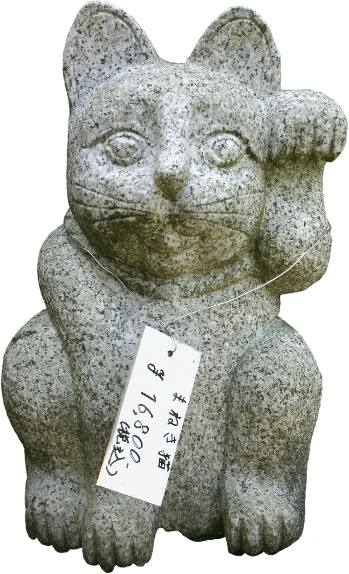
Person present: No